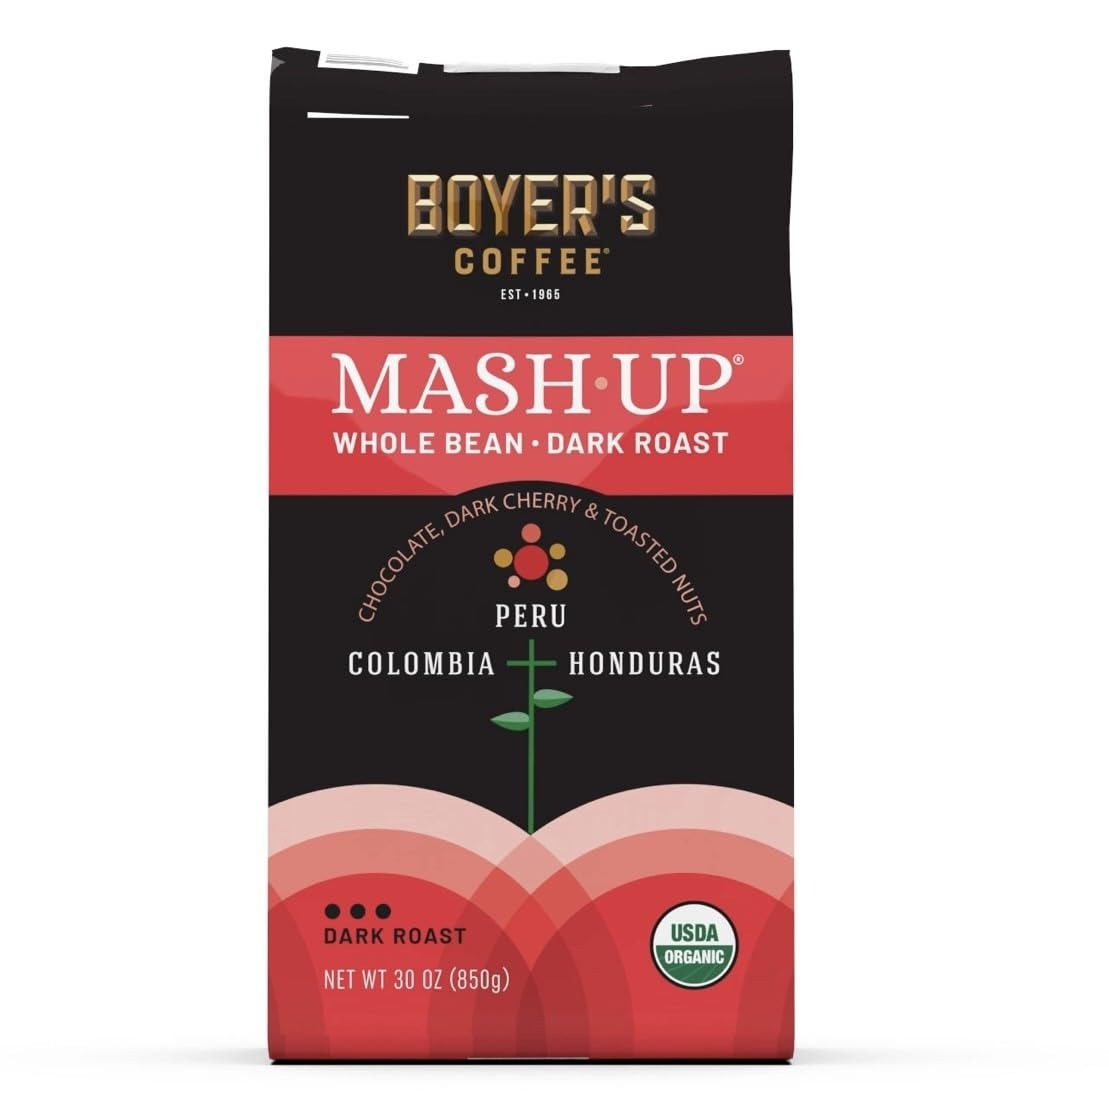
Item Name: Boyer Coffee Organic Dark Roast Whole Bean Coffee, Mash-Up Blend, 30 oz.
Bullet Point 1: PREMIUM ORGANIC COFFEE: Boyer Coffee's Mash-Up Blend is a rich, full-bodied dark roast made from 100% Arabica beans.
Bullet Point 2: COMPLEX Flavor PROFILE: This blend combines notes of dark chocolate, caramel, and a subtle smoky finish for a satisfying cup.
Bullet Point 3: WHOLE BEAN COFFEE: Packaged as whole beans to preserve freshness and allow for custom grinding at home.
Bullet Point 4: LARGE FAMILY SIZE: Each 30 oz bag provides an abundant supply for the avid coffee drinker.
Bullet Point 5: ARTISAN ROASTED: Small-batch roasted in California for optimal Flavor development and quality control.
Bullet Point 6: Container Type: Bag
Product Description: Indulge in the rich, bold flavors of Boyer Coffee Organic Dark Roast Whole Bean Coffee, Mash-Up Blend. This 30 oz. bag offers a harmonious blend of premium organic coffee beans, expertly roasted to perfection. The dark roast profile delivers a robust, full-bodied taste with notes of dark chocolate and a subtle smoky undertone. Ideal for those who appreciate a strong, intense coffee experience. Brew a pot of this aromatic blend to kickstart your mornings or savor it as an invigorating afternoon pick-me-up. Freshly roasted and packaged for optimal freshness, these whole beans are ready to be ground and brewed to your desired strength. Elevate your coffee ritual with Boyer Coffee's Mash-Up Blend and embrace the exceptional quality of organic, responsibly sourced coffee.
Value: 1.0
Unit: Ounce

Price: 22.98